Lakeside Park Carousel

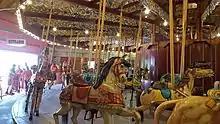
Various wooden animals on the Lakeside Park Carousel

The carousel has 68 hand-carved wooden animals, including horses, lions, camels, goats and giraffes. The carousel also has four chariots. The animals on the carousel still have real horsehair tails.